Presidency of Ollanta Humala

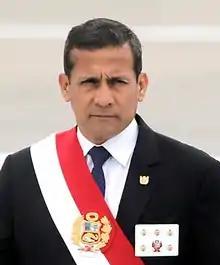

Ollanta Humala began his presidency when he was sworn into the office of President of the Republic of Peru on 28 July 2011. On the same day, he represented his cabinet, headed by the non-partisan Salomón Lerner Ghitis. On 10 December 2011, Lerner stepped down, following fierce protests against a mining project. He was replaced by Interior Minister Oscar Valdés. The next day, Valdés presented a new cabinet, replacing eleven ministers.